Castell Caer Seion

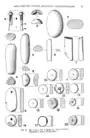
Various finds.

The site has yielded many small material finds which helped early archaeologists date the fort to the Iron Age period, in the absence of any datable pottery. Among the more notable finds were 1,141 sling stones, in the shape of smooth, oval beach pebbles, 1–2 inches long (about half of which were found together in a neat pile against the inner face of the hut wall) – a possible pair of iron tweezers, and a probable lignite spindlewhorl; which are found rarely in Britain. A small fragment of corroded iron has also been suggested as a possible lancehead, or knife. A number of stone spindlewhorls were also found, along with a total of four saddle querns, some rubbing stones, hones (or whetstones), various pot boilers and some stones of uncertain use. Among the identifiable bone fragments uncovered, were those of ox, horse and sheep.